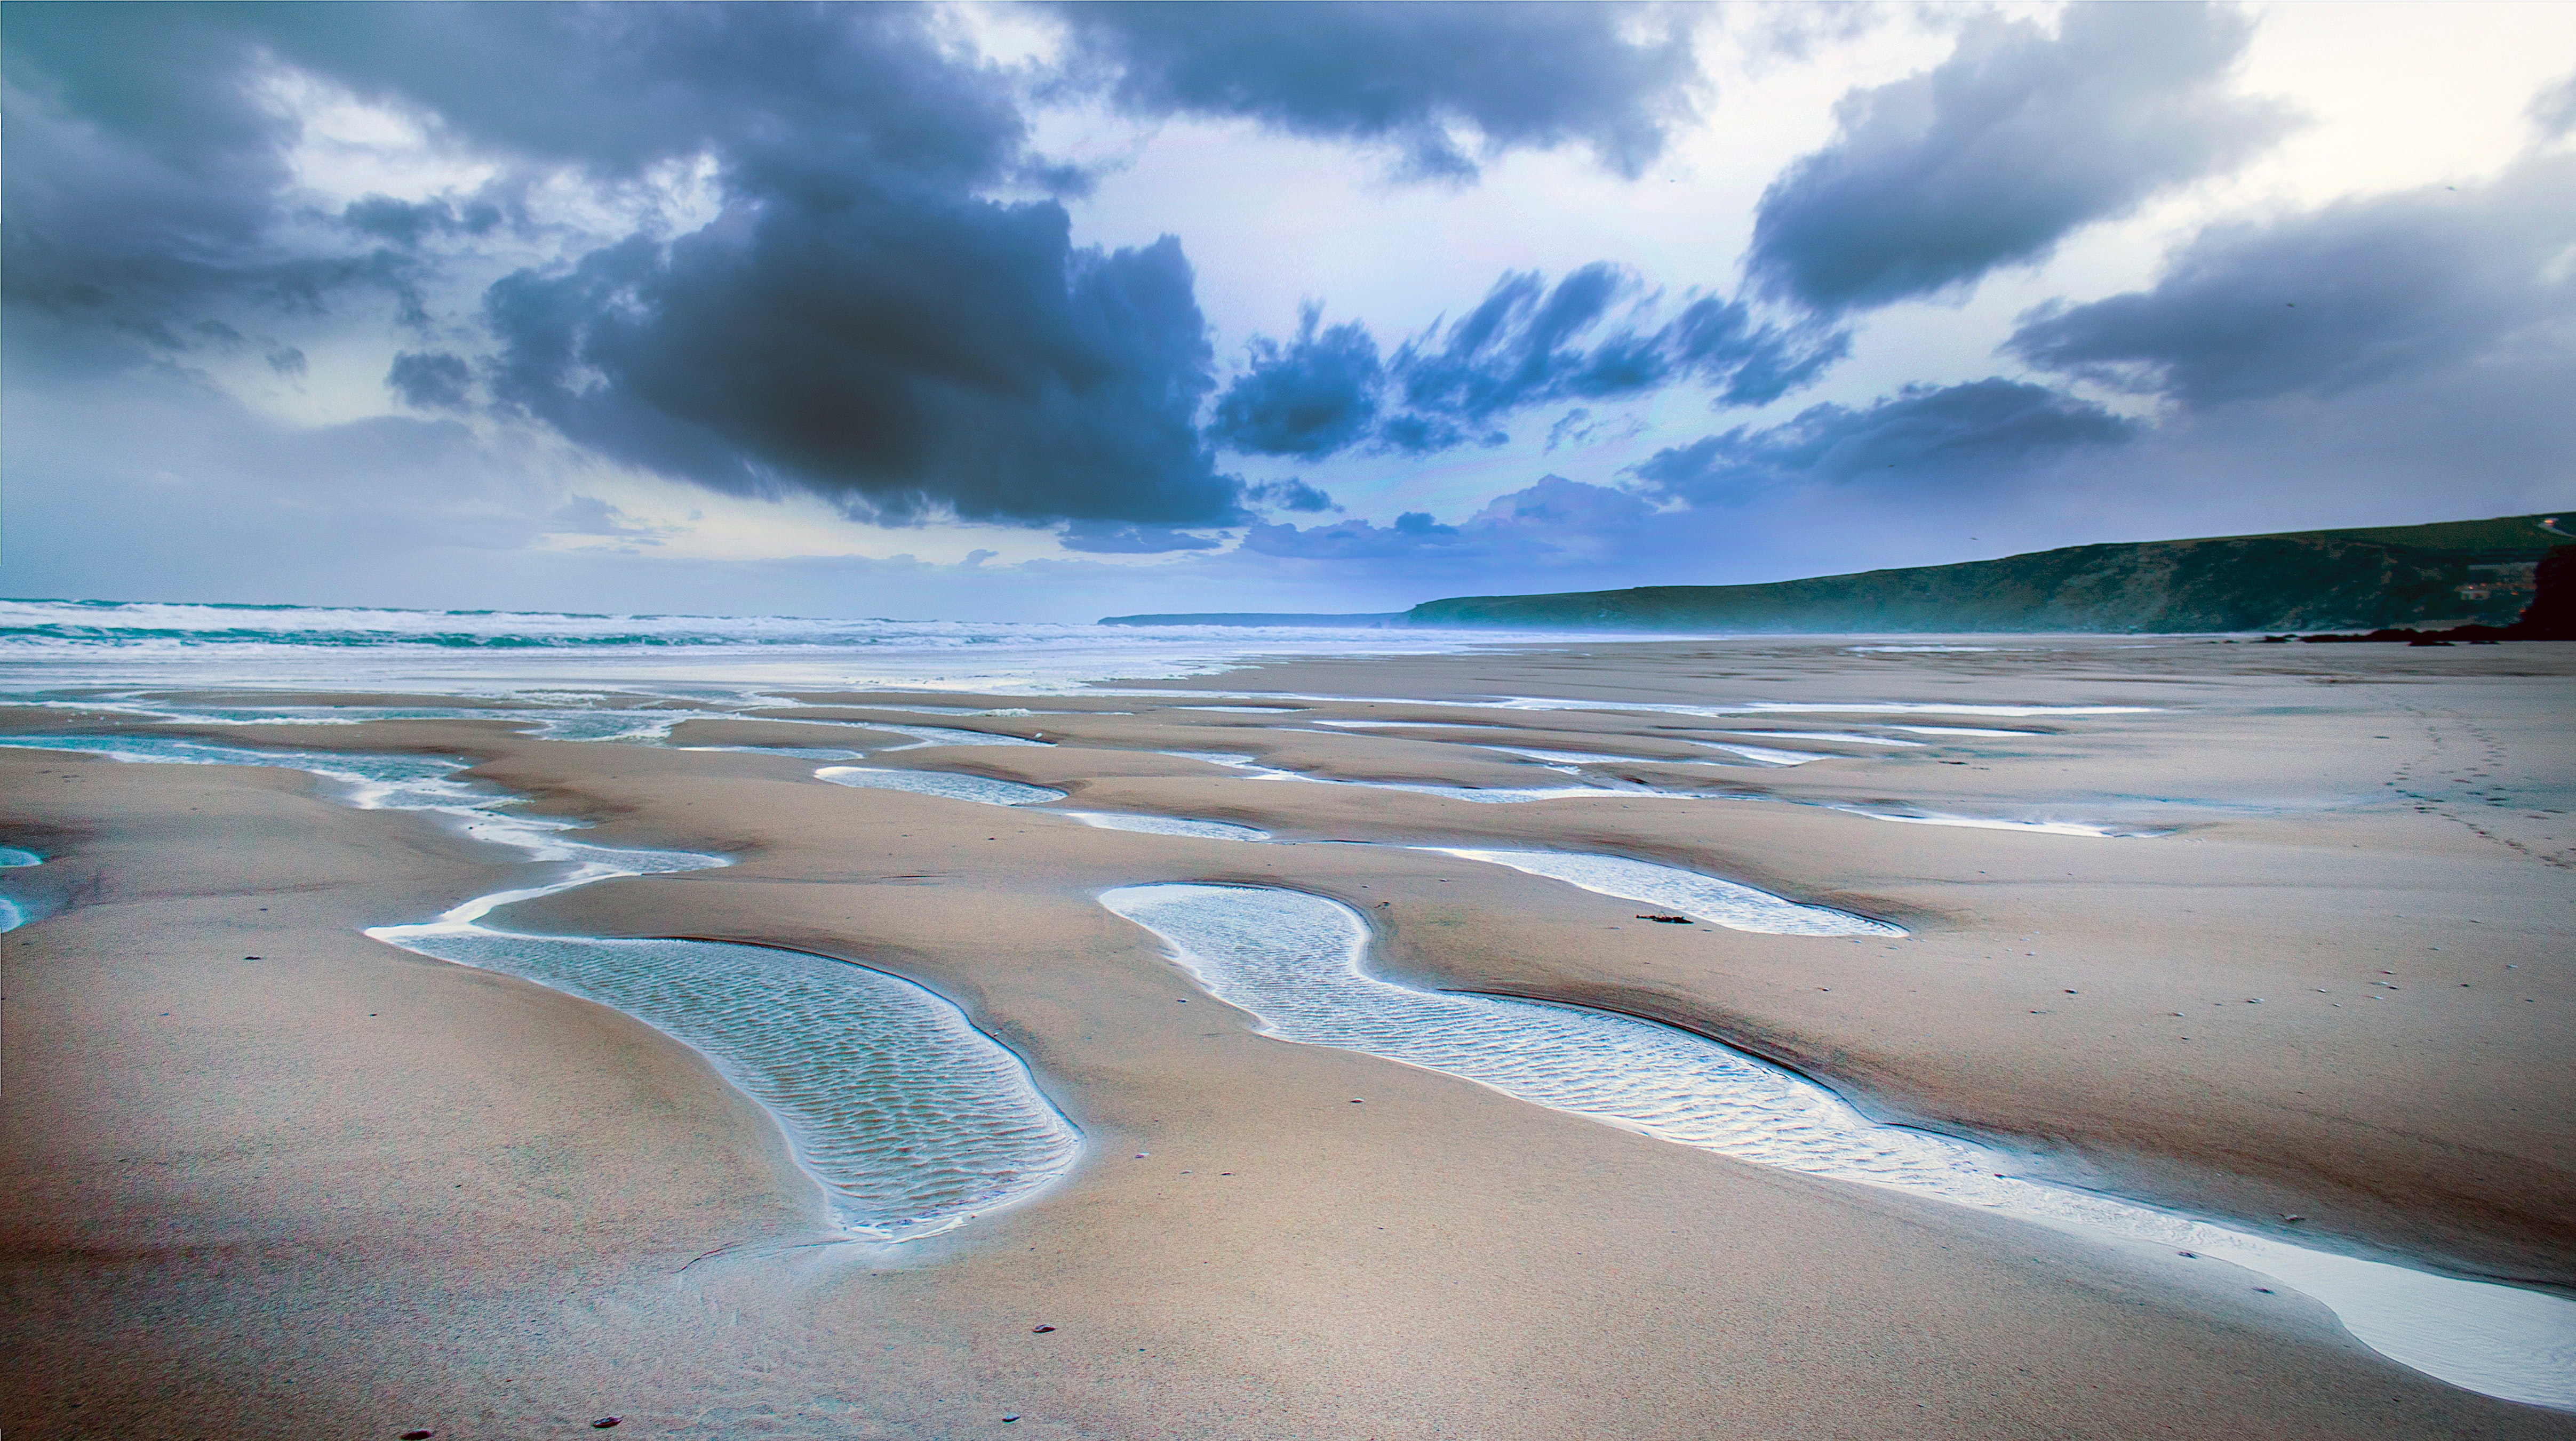
nature, sky, sea, natural landscape, beach, shore, sand, ocean, water, mudflat, coast, wave, cloud, tide, calm, wind wave, coastal and oceanic landforms, horizon, landscape, tropics